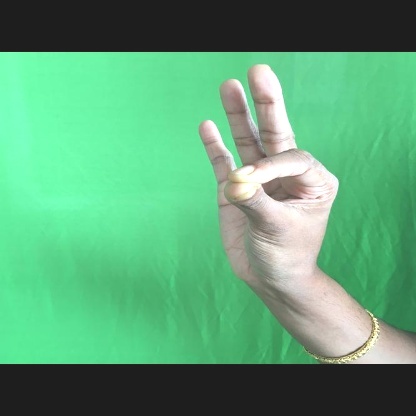
Mudra: Hamsasyam